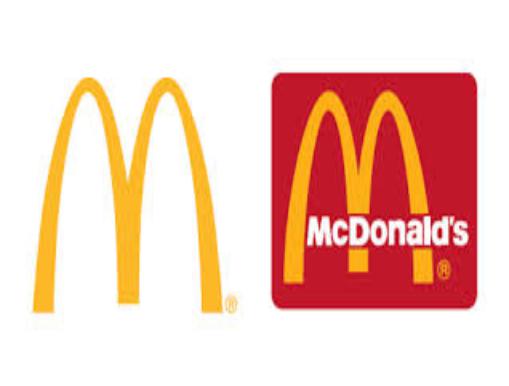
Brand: McDonald's
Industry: Food